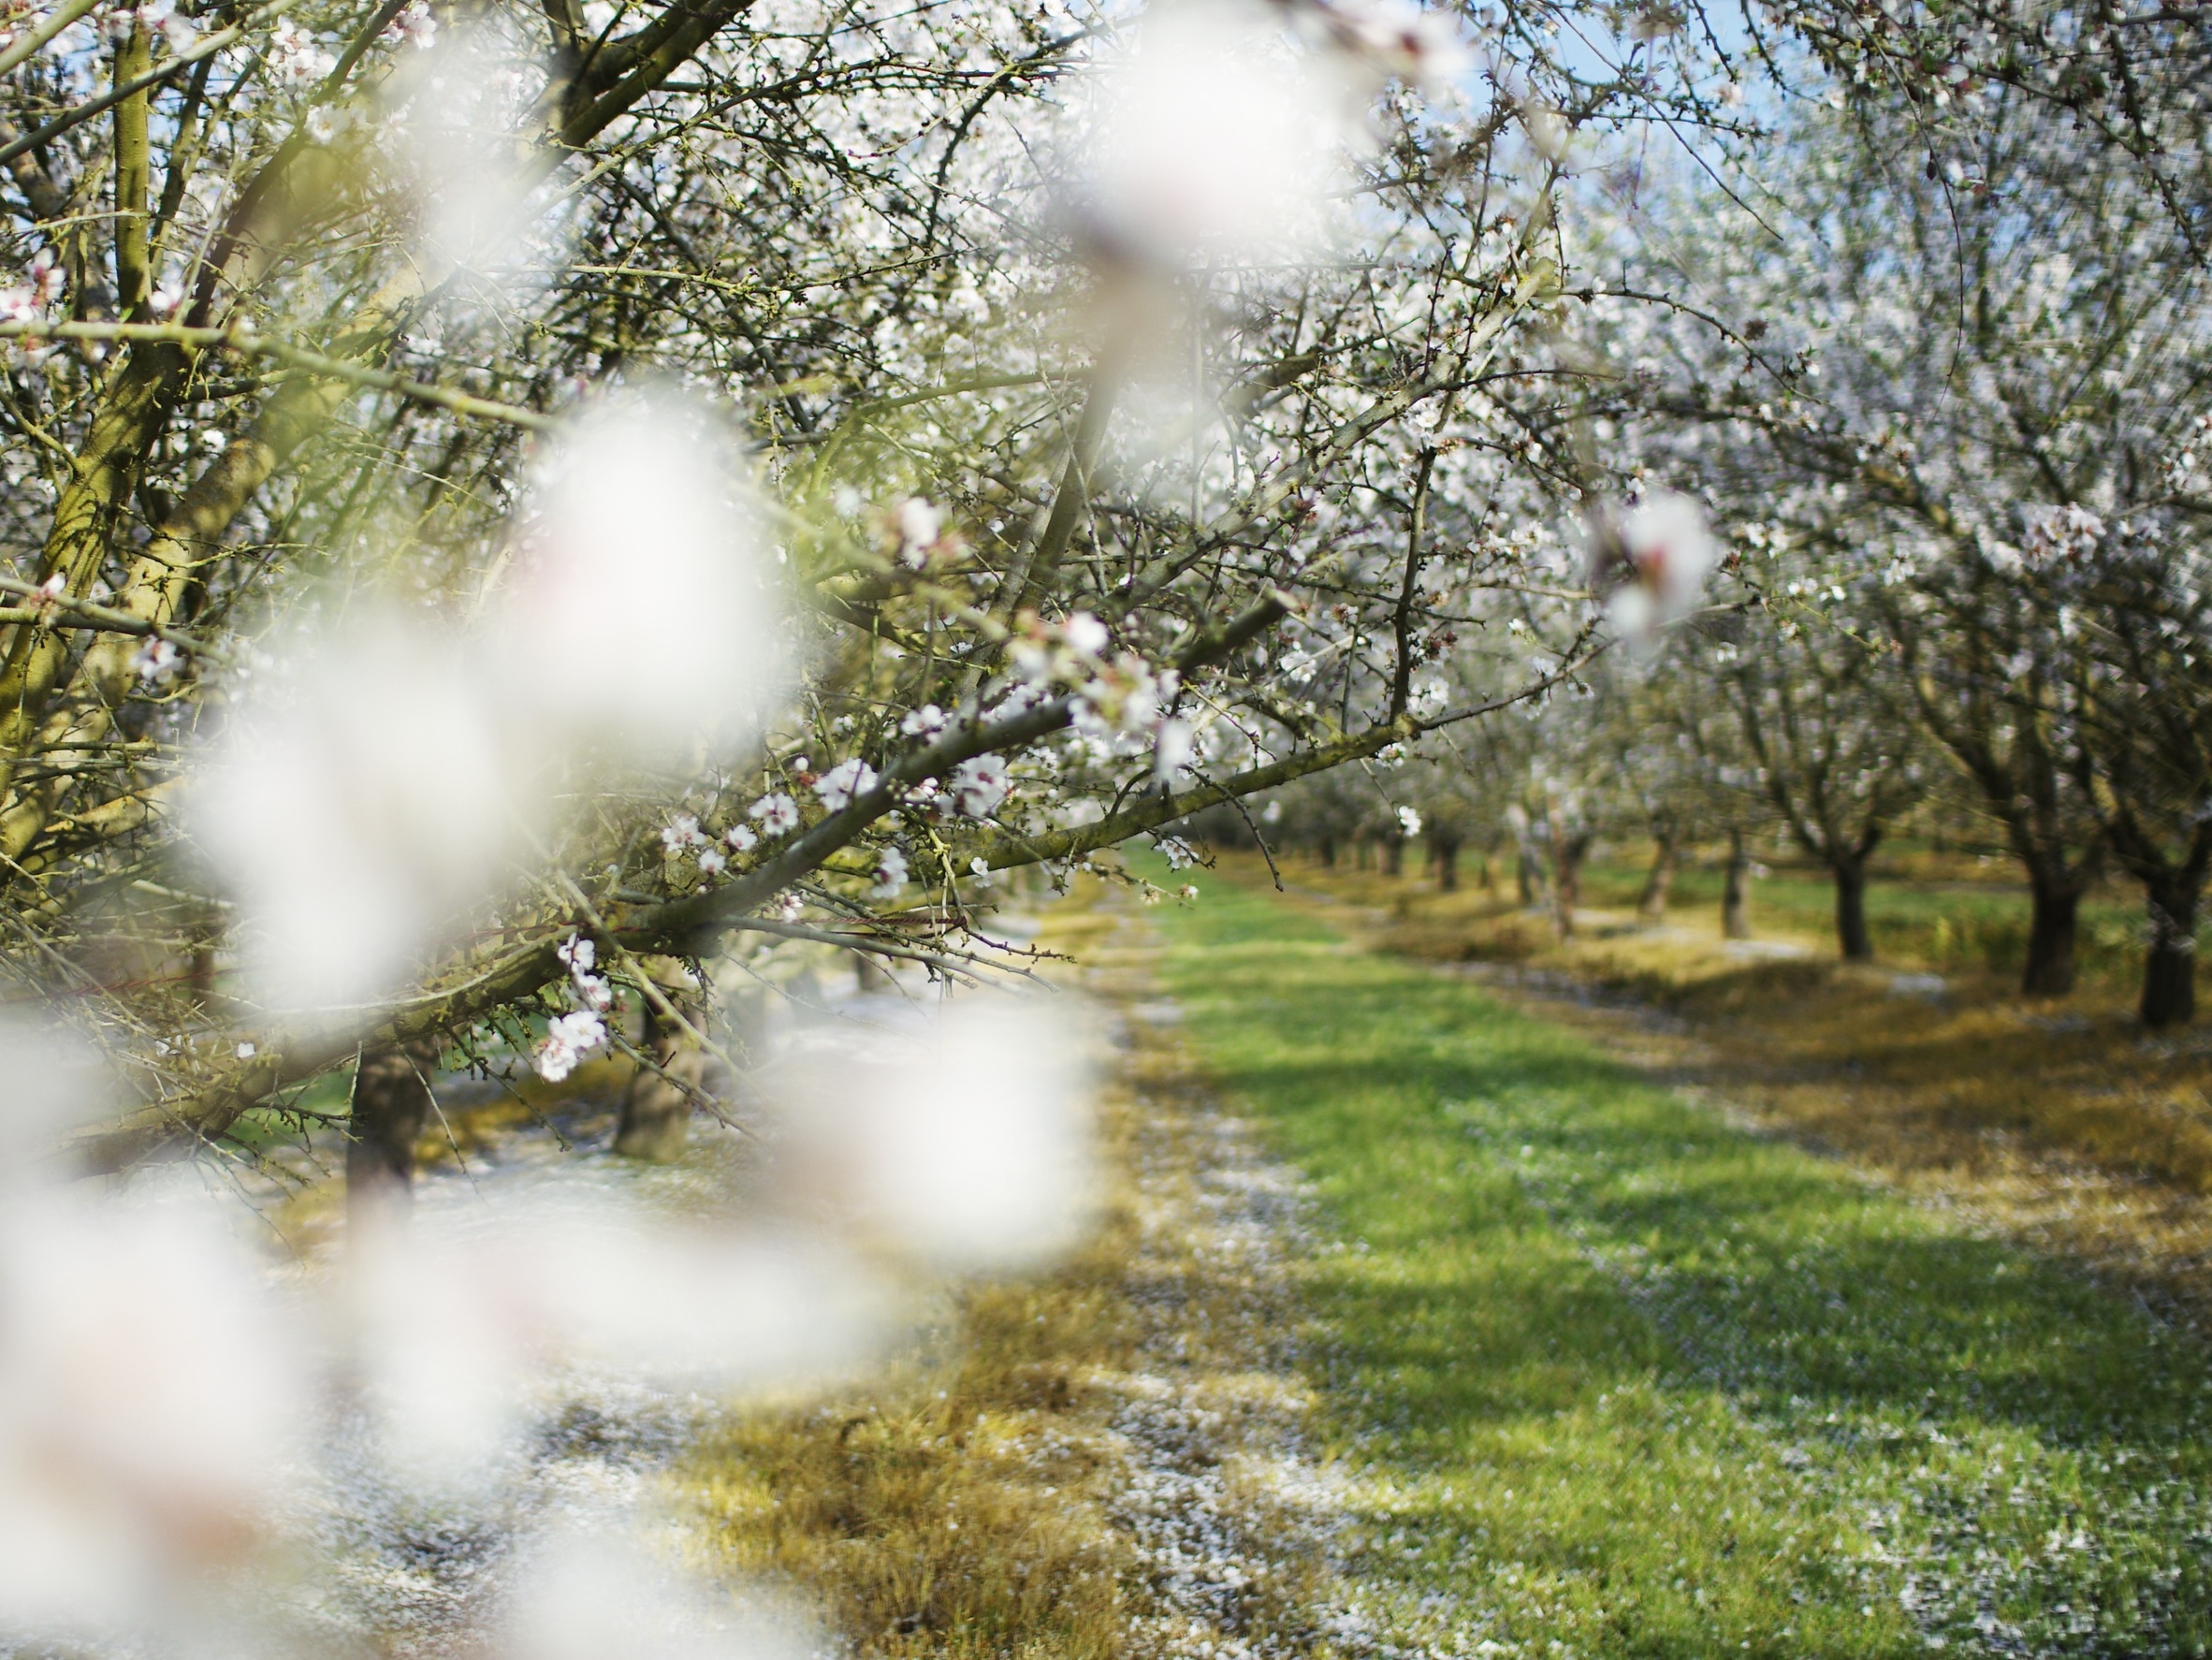
landscape, tree, nature, path, branch, blossom, winter, plant, white, sunlight, leaf, flower, bloom, spring, natural, autumn, botany, blooming, flora, season, trees, woodland, cherry, woody plant